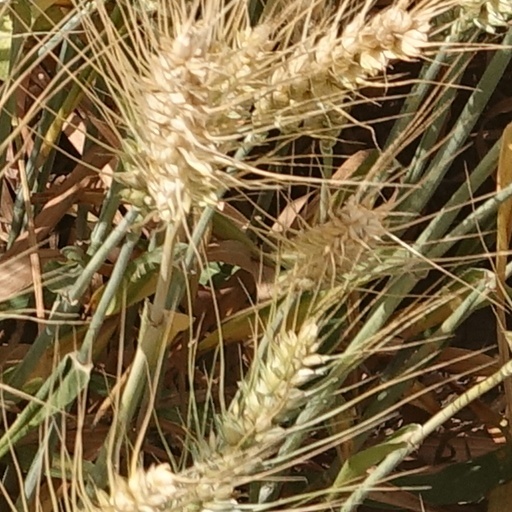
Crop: wheat